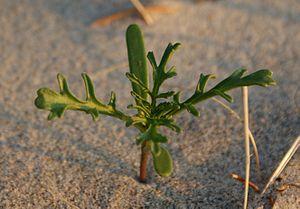
La Roquette de mer, aussi appelée Cakilier maritime ou Tétine de souris, est une plante herbacée annuelle de la famille des Brassicaceae. Le nom scientifique du genre est emprunté à l'arabe kakeleh, qaqila ou qaqulla, nom qui désigne le Cardamone. Le nom vernaculaire roquette vient de la plante Eruca, qui a donné le bas-latin ruca, puis le diminutif en vieil italien ruchetta.